Question: Please indicate a possible affordance area of the banana that can be used for eating
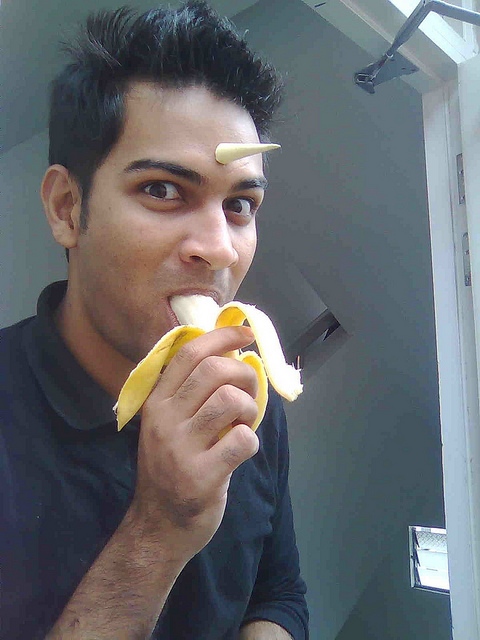
Answer: [114.286, 287.519, 300.752, 428.271]